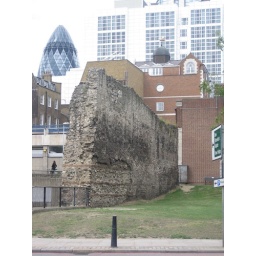
An old city wall with the Ghirkin in the background. Yes its truly an office building.